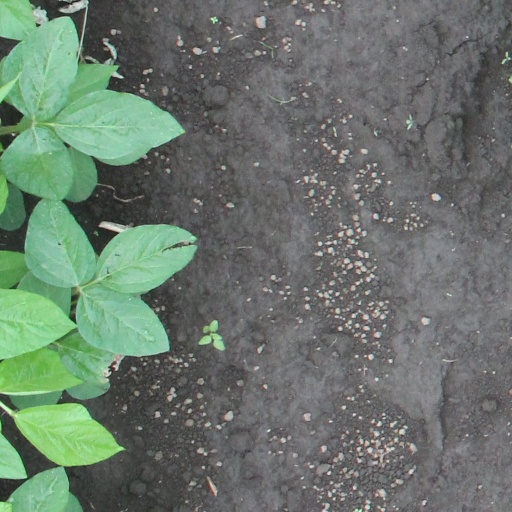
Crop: soybean